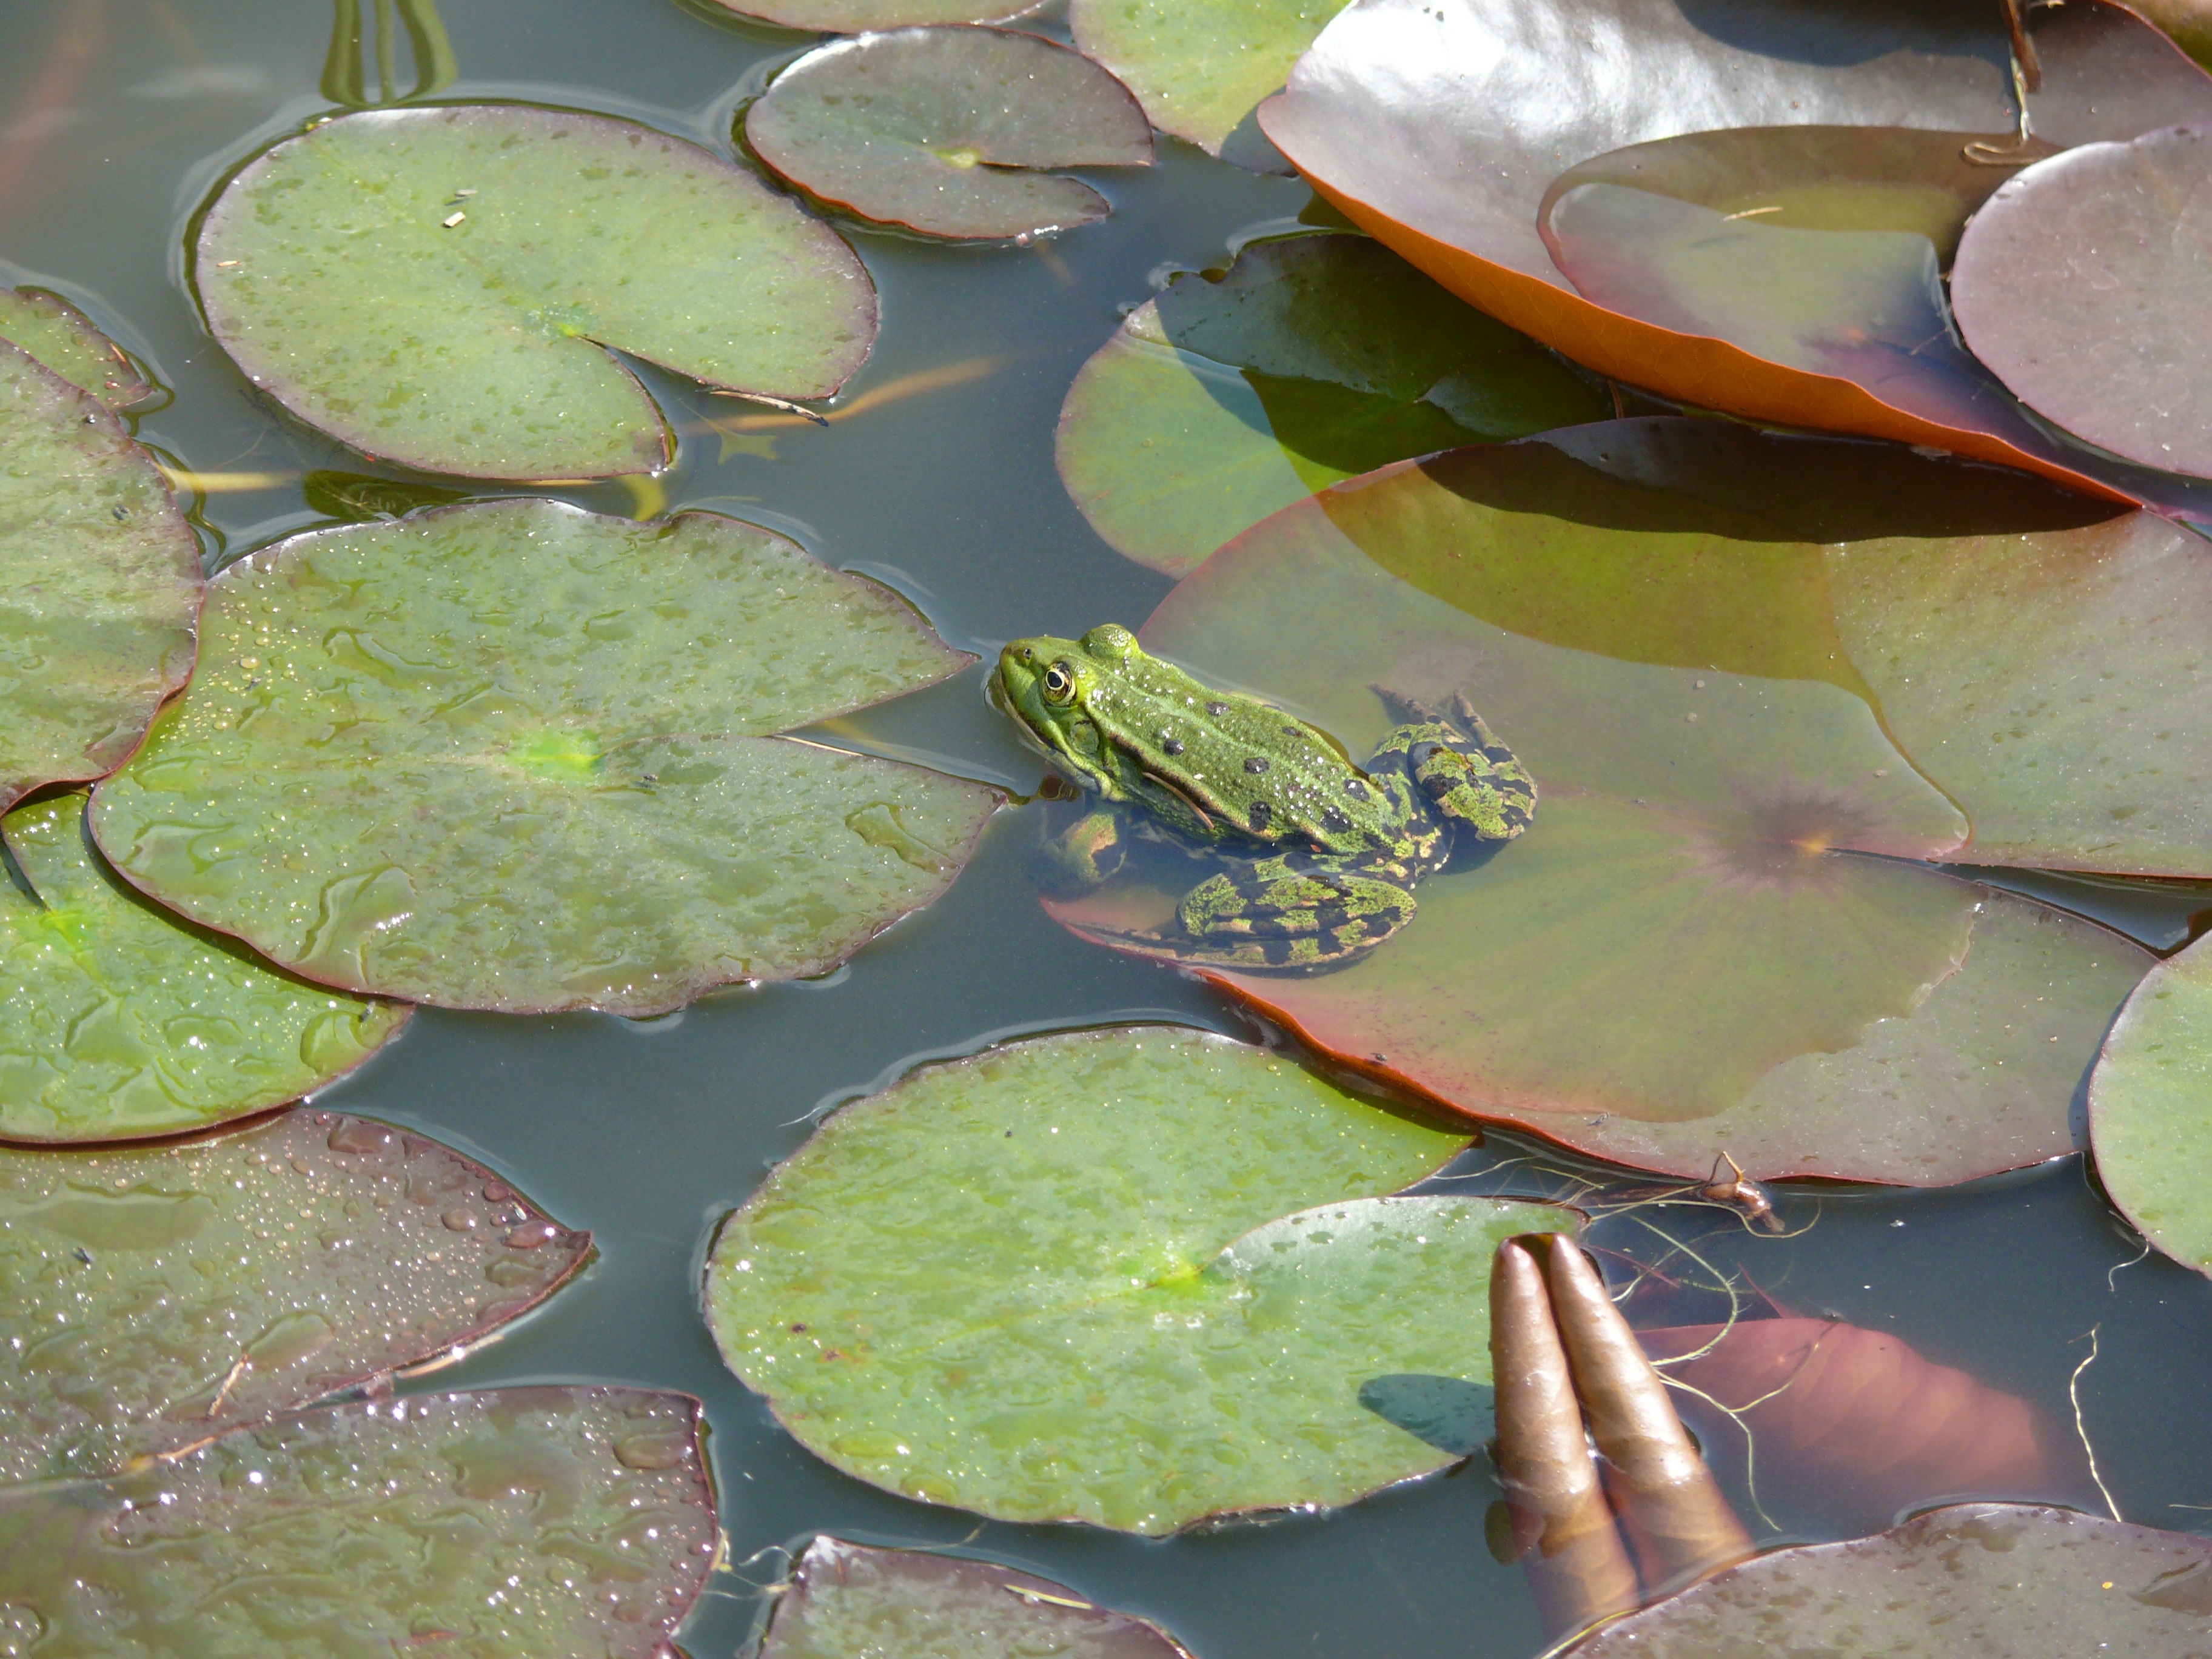
plant, leaf, flower, animal, pond, green, biology, botany, frog, aquatic plant, flora, swimming